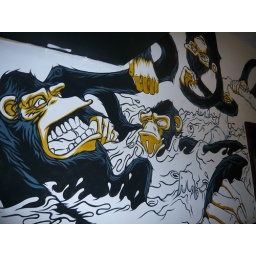
Currently painting the walls of the monkey pen at the far end of the bar in the Brisbane Hotel, Hobart